List of surface water sports

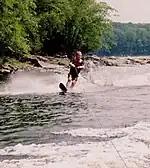
Slalom water skiing

Water skiing is an aquatic sport and recreational activity and is popular in many countries around the world where appropriate conditions exist - an expanse of water unaffected by wave motion. Rivers, lakes, and sheltered bays are all popular for water skiing.